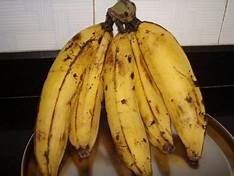
Label: banana